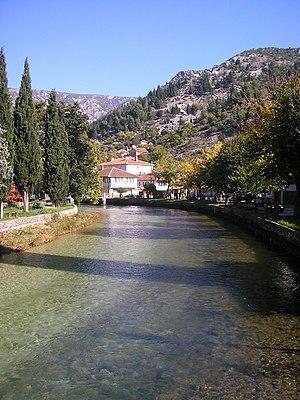
Stolac est une ville et une municipalité de Bosnie-Herzégovine située dans le canton d'Herzégovine-Neretva en Fédération de Bosnie-et-Herzégovine. Selon les premiers résultats du recensement bosnien de 2013, la ville intra muros compte 3 957 habitants et la municipalité 14 889.
L'ensemble naturel et architectural de la Bregava se trouve en Bosnie-Herzégovine, dans la municipalité de Stolac. Centré autour de la rivière Bregava, il est constitué de plusieurs ponts et de nombreux moulins, dont certains ont servi pour l'imprimerie. Cet ensemble est inscrit sur la liste des monuments nationaux de Bosnie-Herzégovine ; il fait également partie de l'« ensemble naturel et architectural de Stolac », proposé par le pays pour une inscription au patrimoine mondial de l'UNESCO.